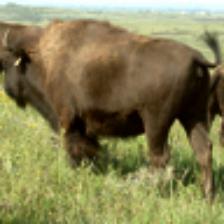
Label: NonHuman